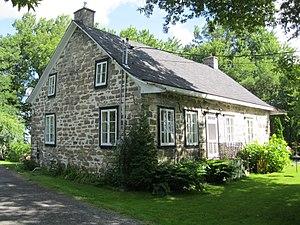
La maison Eustache-Rouleau est située au 294, chemin Senneville, Senneville. Elle fait partie du parc agricole du Bois-de-la-Roche. Grand répertoire du patrimoine bâti de Montréal
Le chemin de Senneville est une voie de Montréal.